Greenwich Village

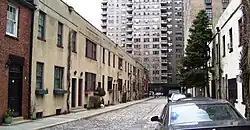
Washington Mews in Greenwich Village

The Village had a cutting-edge cabaret and music scene. "The Village Gate", the "Village Vanguard", and the "Blue Note" (since 1981) regularly hosted some of the biggest names in jazz. Greenwich Village also played a major role in the development of the folk music scene of the 1960s. Music clubs included "Gerde's Folk City", "The Bitter End," "Cafe Au Go Go", "Cafe Wha?", "The Gaslight Cafe" and "The Bottom Line". Three of the four members of the Mamas & the Papas met there. Guitarist and folk singer Dave Van Ronk lived there for many years. Village resident and cultural icon Bob Dylan by the mid-60s had become one of the world's foremost popular songwriters, and often developments in Greenwich Village would influence the simultaneously occurring folk rock movement in San Francisco and elsewhere, and vice versa. Dozens of other cultural and popular icons got their start in the Village's nightclub, theater, and coffeehouse scene during the 1950s, 1960s, and early 1970s. Many artists garnered critical acclaim, some before and some after, performed in the Village. This list includes Eric Andersen, Joan Baez, Jackson Browne, the Clancy Brothers and Tommy Makem, Richie Havens, Jimi Hendrix, Janis Ian, the Kingston Trio, the Lovin' Spoonful, Bette Midler, Liza Minnelli, Joni Mitchell, Maria Muldaur, Laura Nyro, Phil Ochs, Tom Paxton, Peter, Paul, and Mary, Carly Simon, Simon & Garfunkel, Nina Simone, Barbra Streisand, James Taylor, and the Velvet Underground. The Greenwich Village of the 1950s and 1960s was at the center of Jane Jacobs's book "The Death and Life of Great American Cities", which defended it and similar communities, while criticizing common urban renewal policies of the time.